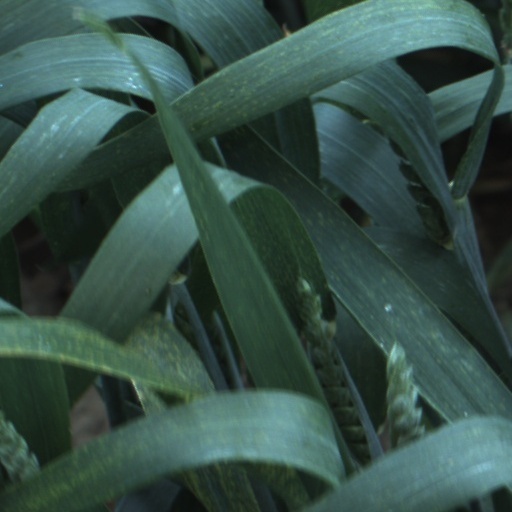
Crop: wheat